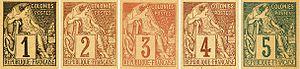
Le type Alphée Dubois, prenant le nom de son dessinateur, est une série de quatorze timbres-poste émise à partir de mai-juin 1881 et utilisable dans l'ensemble des colonies françaises, pour lesquelles elle constitue la dernière « émission générale ». Ce type de timbre est également connu sous le nom de type Commerce.